Keshav Puram

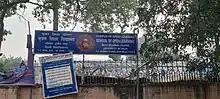

Apart from several private clinics and medical consultancies, there are several hospitals in and around the neighborhood. These are listed below: